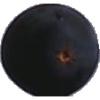
Label: blue_grape